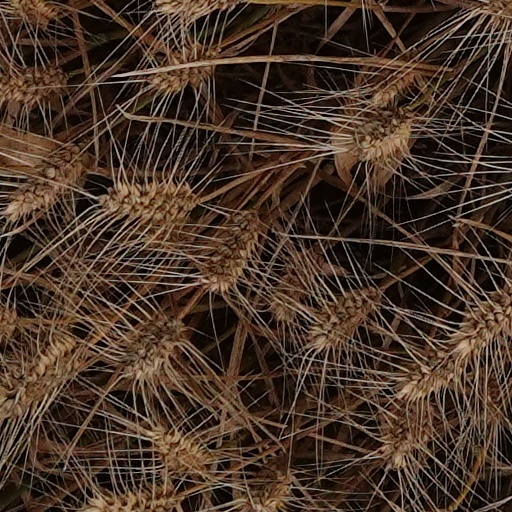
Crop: wheat